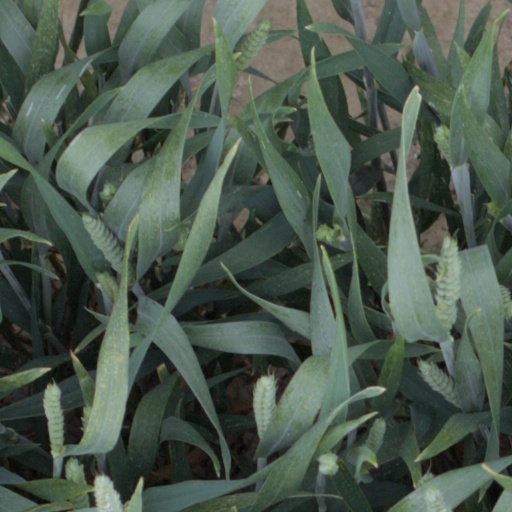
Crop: wheat